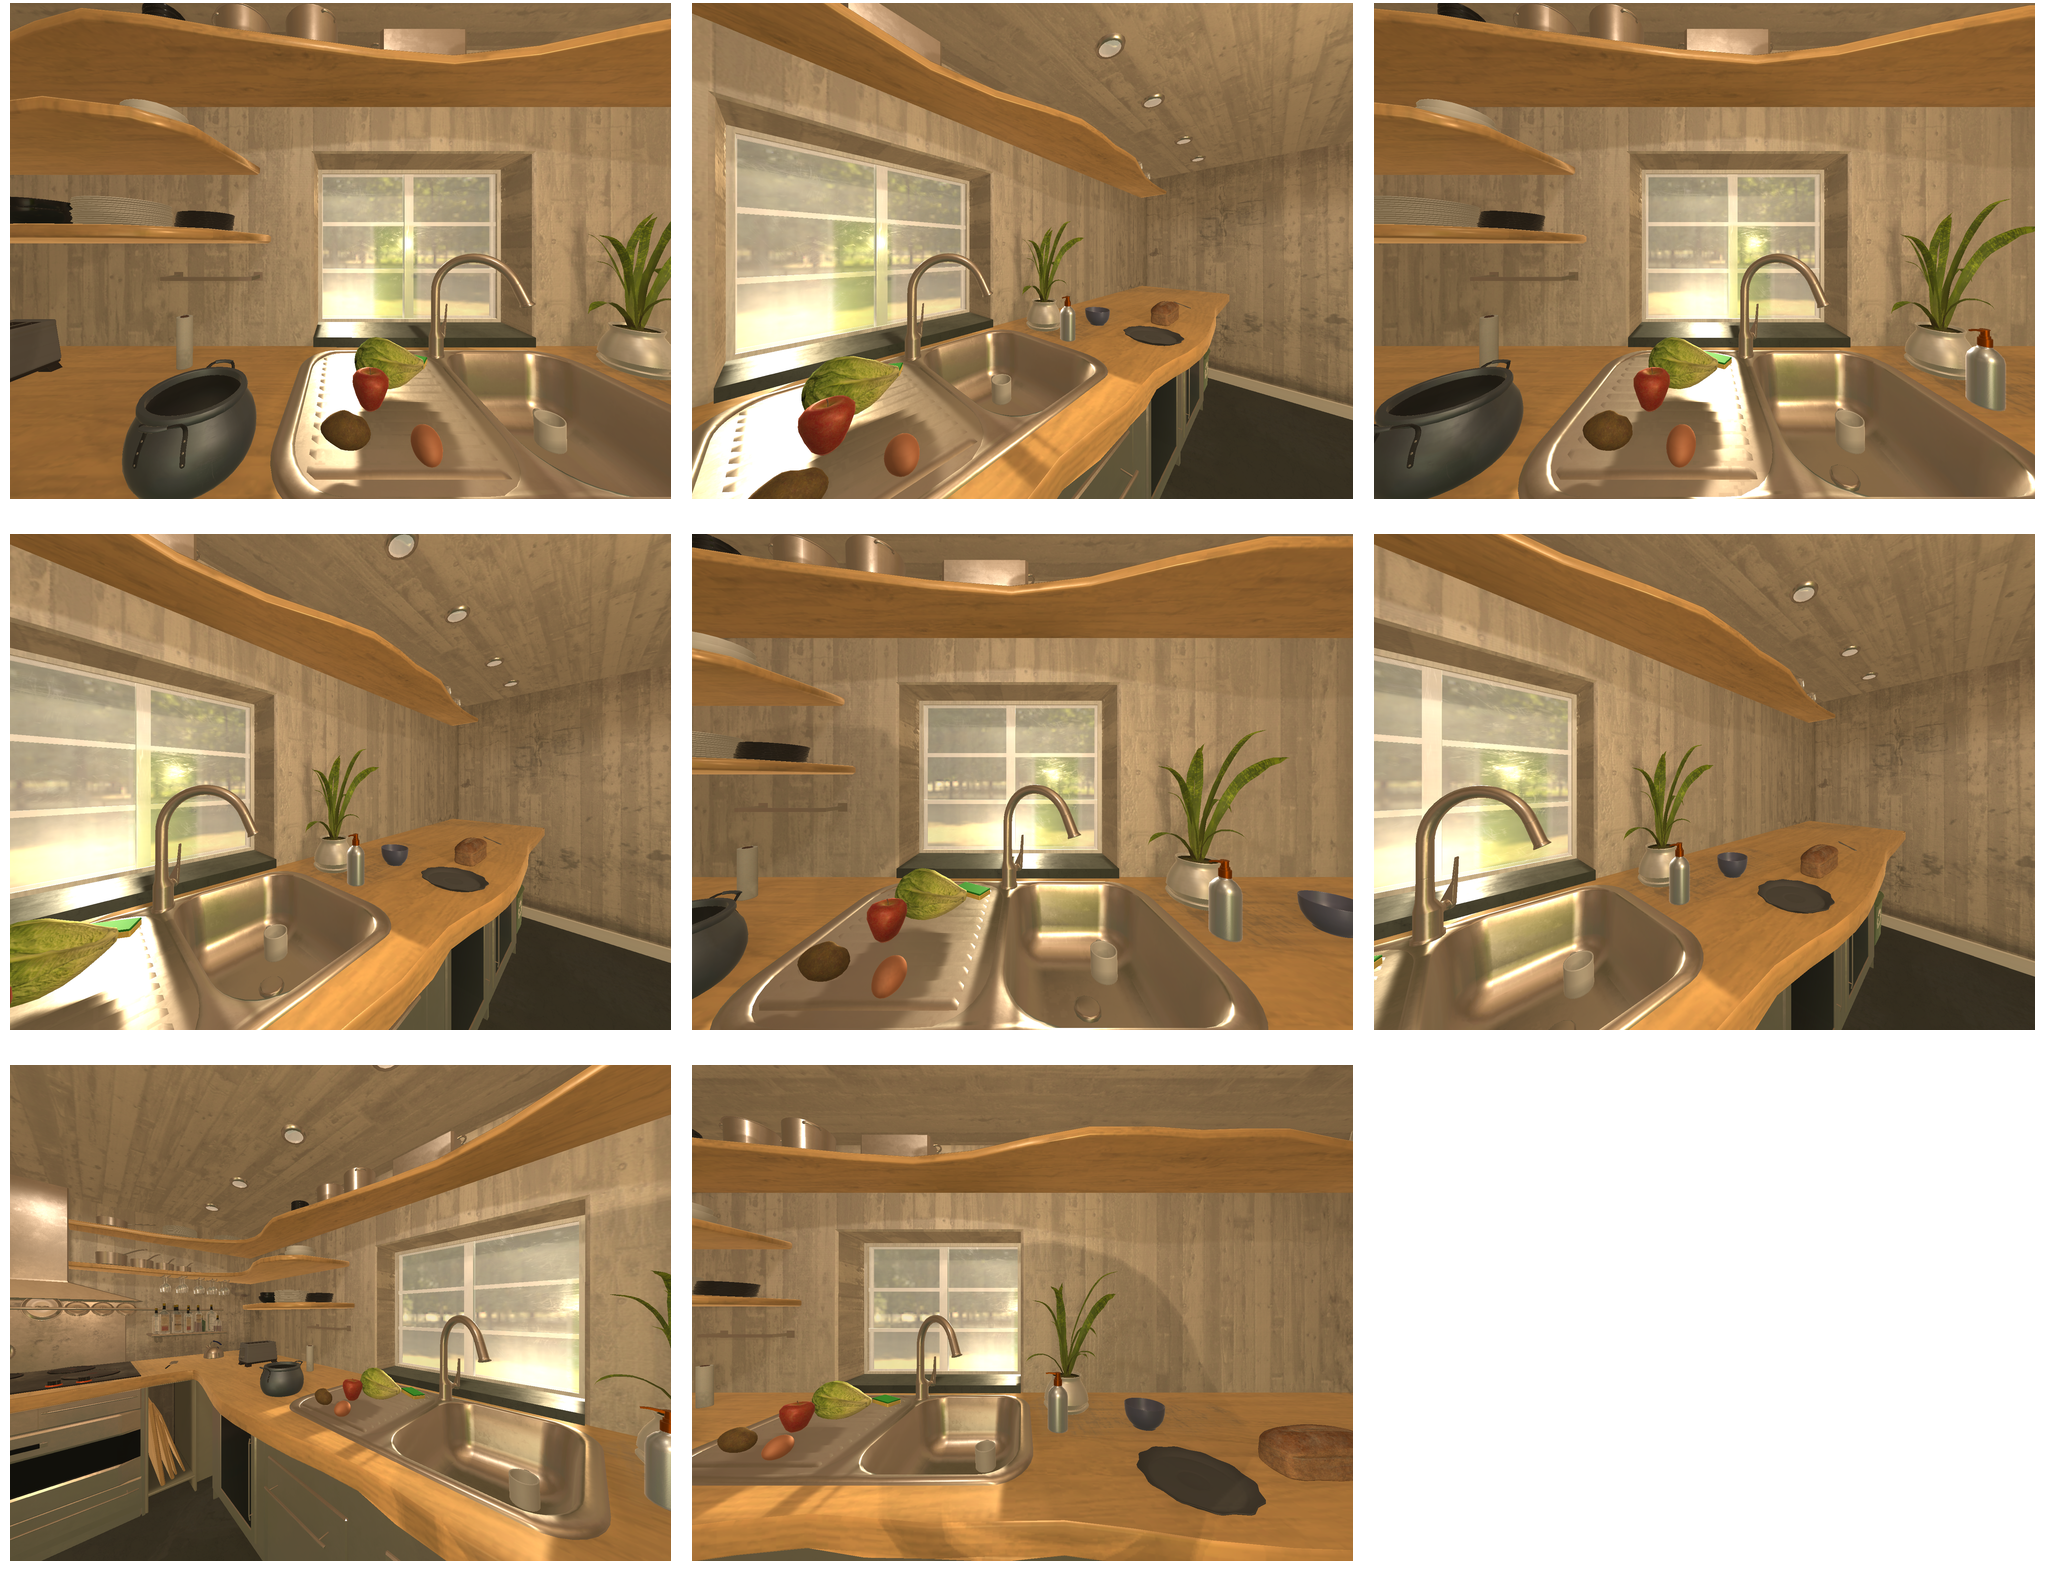Task instruction: Control water flow of the kitchen sink.
Answer: {"task_instruction": "Control water flow of the kitchen sink.", "nodes": ["faucet / handle", "kitchen sink"], "edges": [{"functional_relationship": "control", "object1": "faucet / handle", "object2": "kitchen sink", "spatial_relations": ["higher_than", "behind", "close"], "is_touching": true}], "action_type": "open", "function_type": "water_flow_control"}